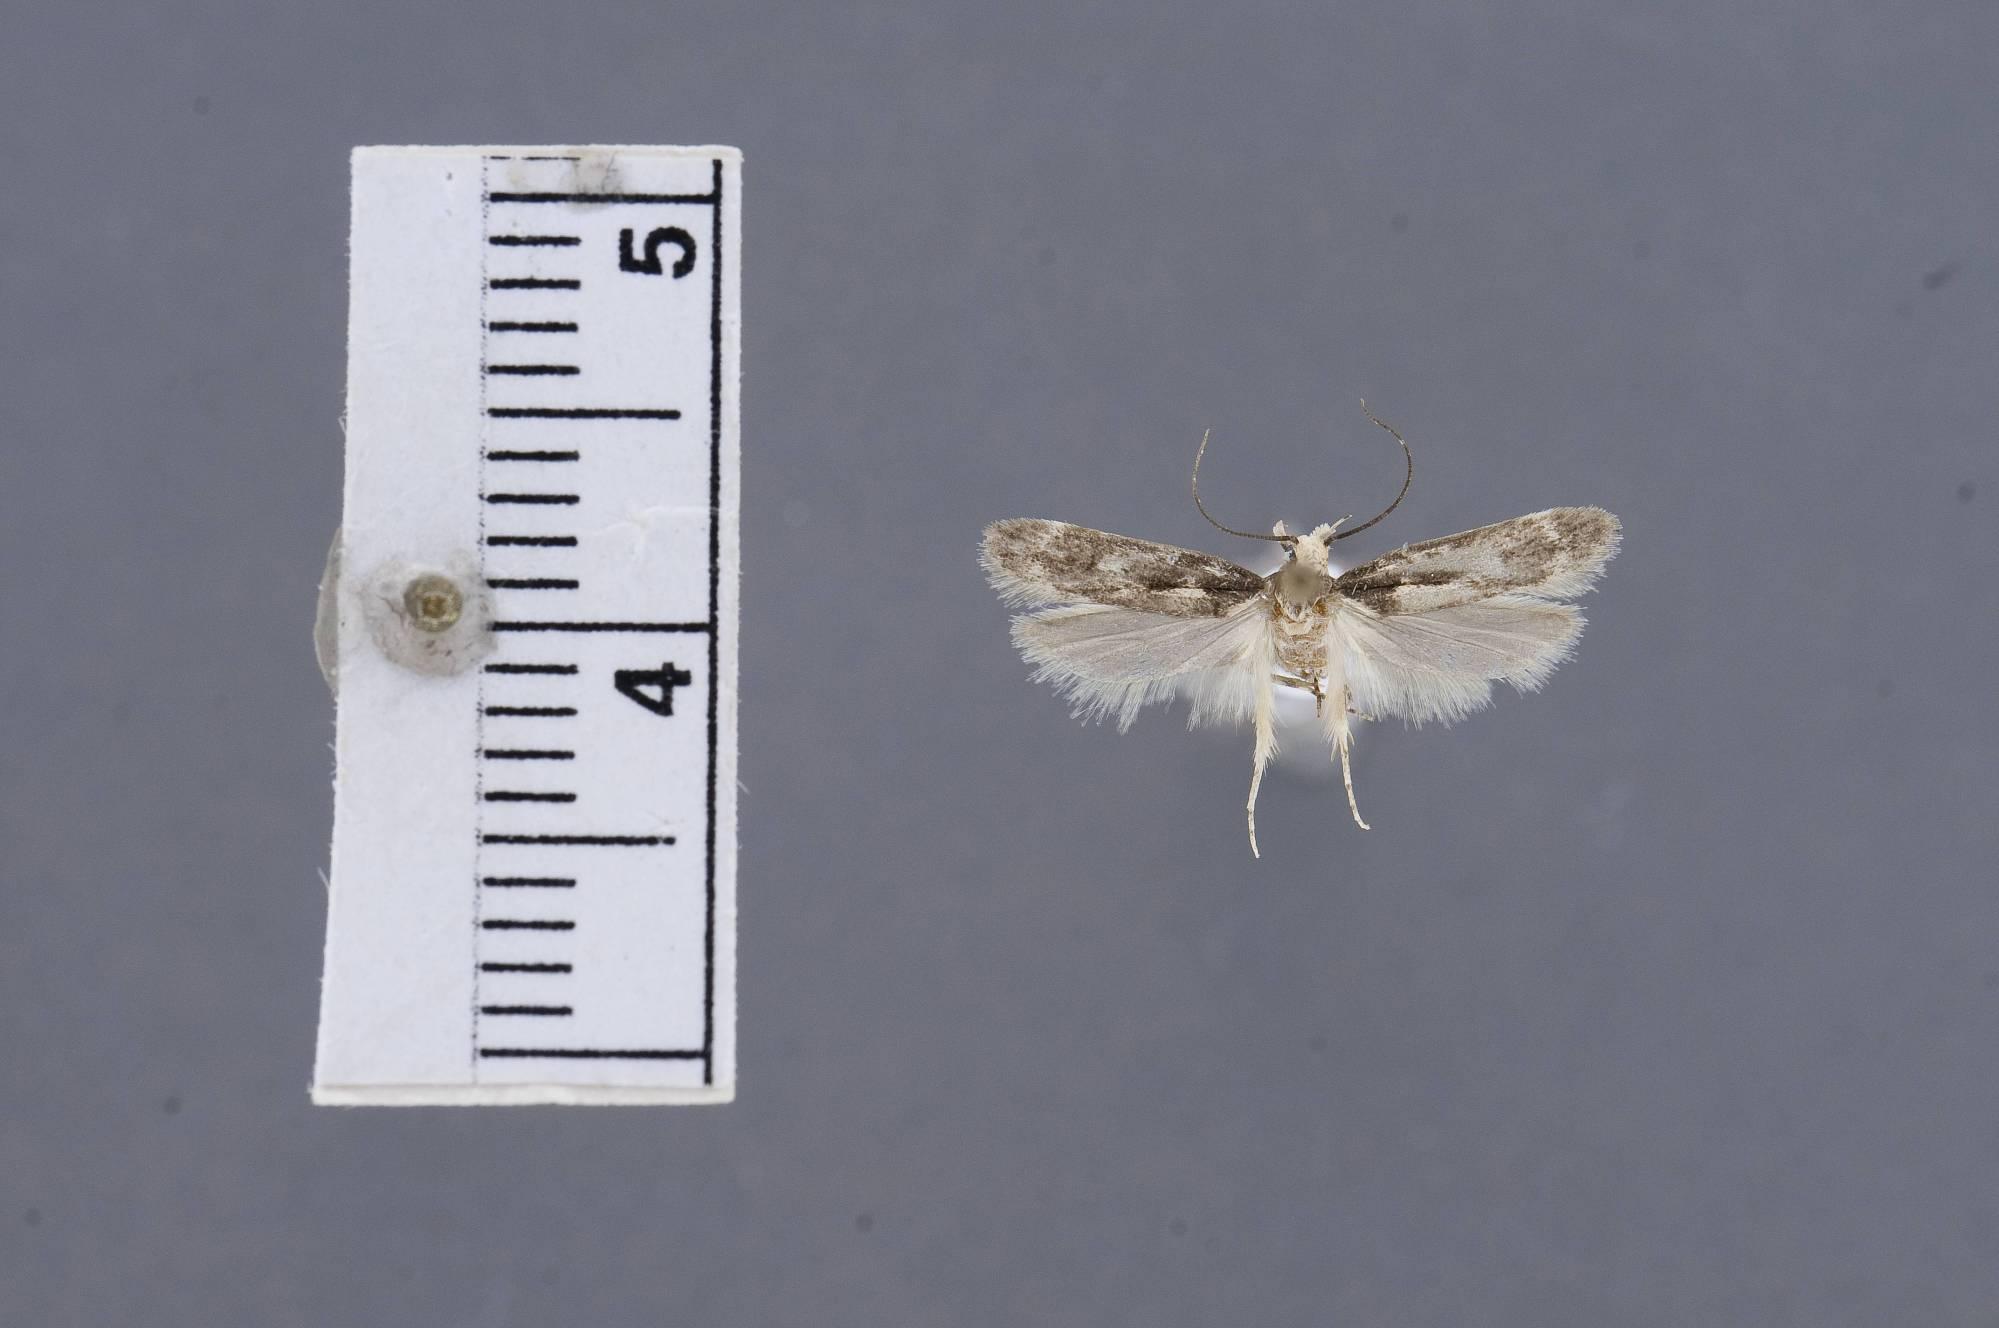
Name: Chionodes cibus
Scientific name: Chionodes cibus Hodges, 1999
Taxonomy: Animalia, Arthropoda, Insecta, Lepidoptera, Glossata, Gelechiidae, Gelechiinae
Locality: Laguna Atascosa, Cameron, Texas, United States
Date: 22 Nov 1973